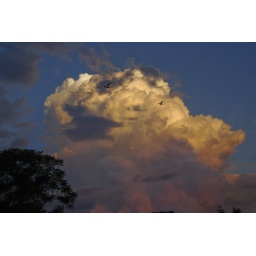
Just a shot of some storm clouds near my house at sunset.